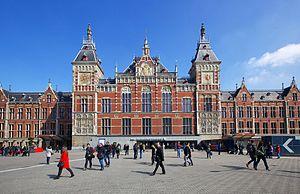
Amsterdam-Centrum est l'un des huit stadsdelen d'Amsterdam. Englobant les plus vieux bâtiments de la ville, ainsi que la partie classée au patrimoine mondial de l'Organisation des Nations unies pour l'éducation, la science et la culture, il contribue à donner à la ville son surnom de Venise du Nord.